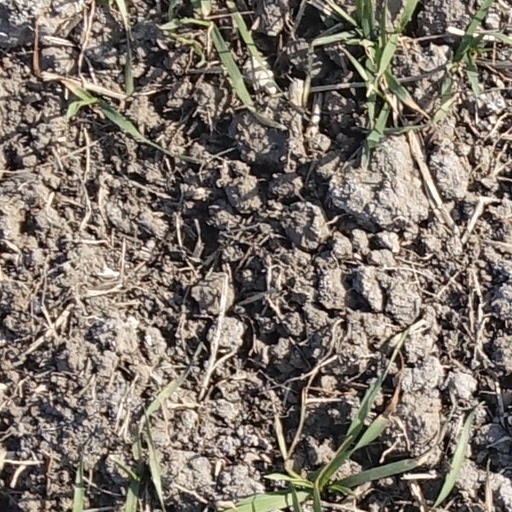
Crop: wheat